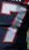
Number: 7